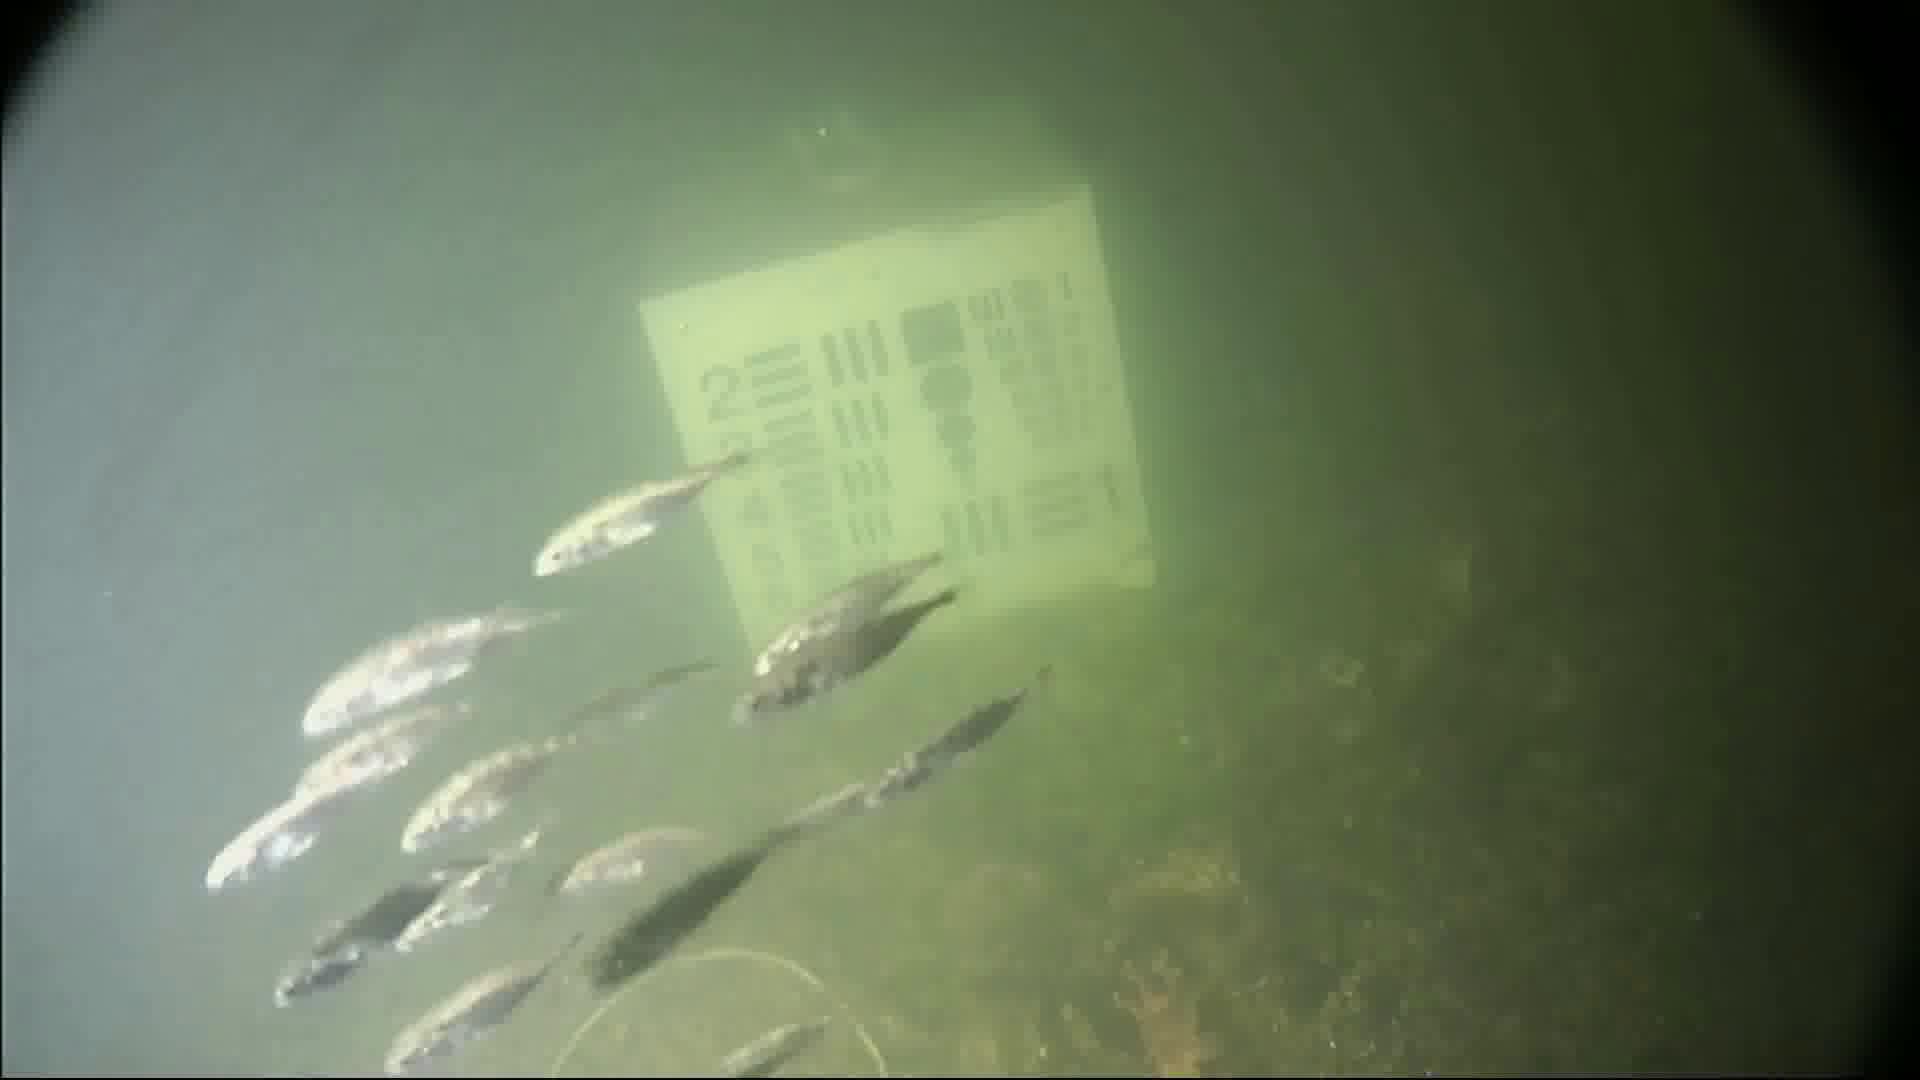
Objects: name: small_fish
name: starfish